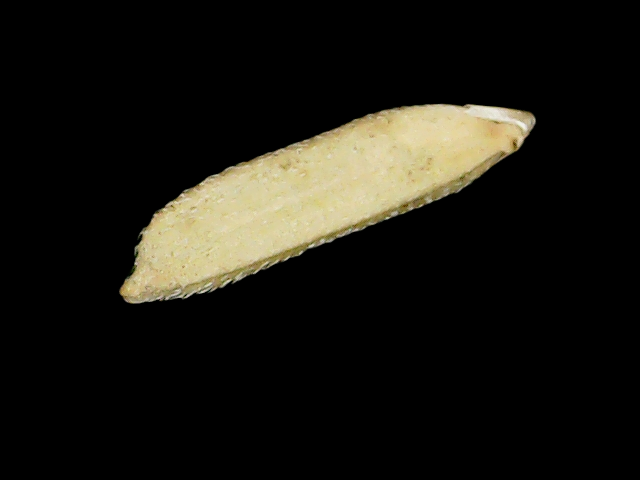
Rice variety: Binadhan26